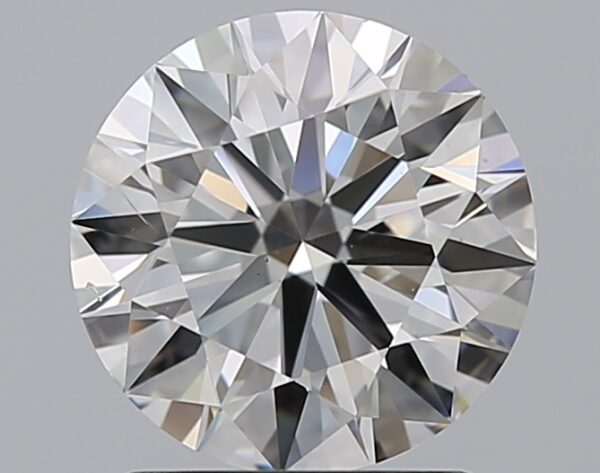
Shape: round
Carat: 1.5
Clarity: SI1
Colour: F
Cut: EX
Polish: EX
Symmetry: EX
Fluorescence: N
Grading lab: GIA
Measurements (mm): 7.38 x 7.4 x 4.47